Answer in natural language. Estimate the real world distances between objects in the image. Which object is closer to Doorway (marked A), walnut wood open shelving unit (marked B) or blue colour bin (marked C)? Choose between the following options: walnut wood open shelving unit (marked B) or blue colour bin (marked C)
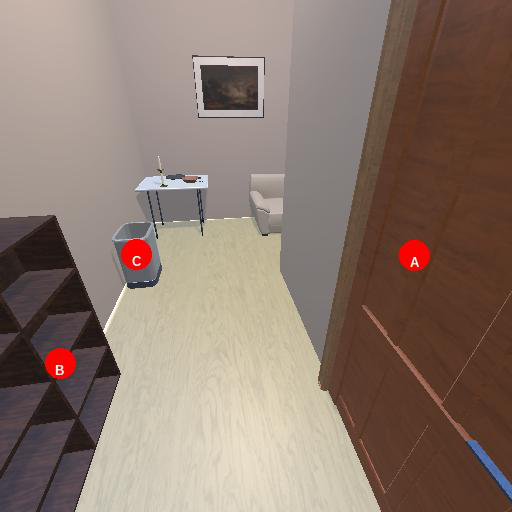
<answer>walnut wood open shelving unit (marked B)</answer>